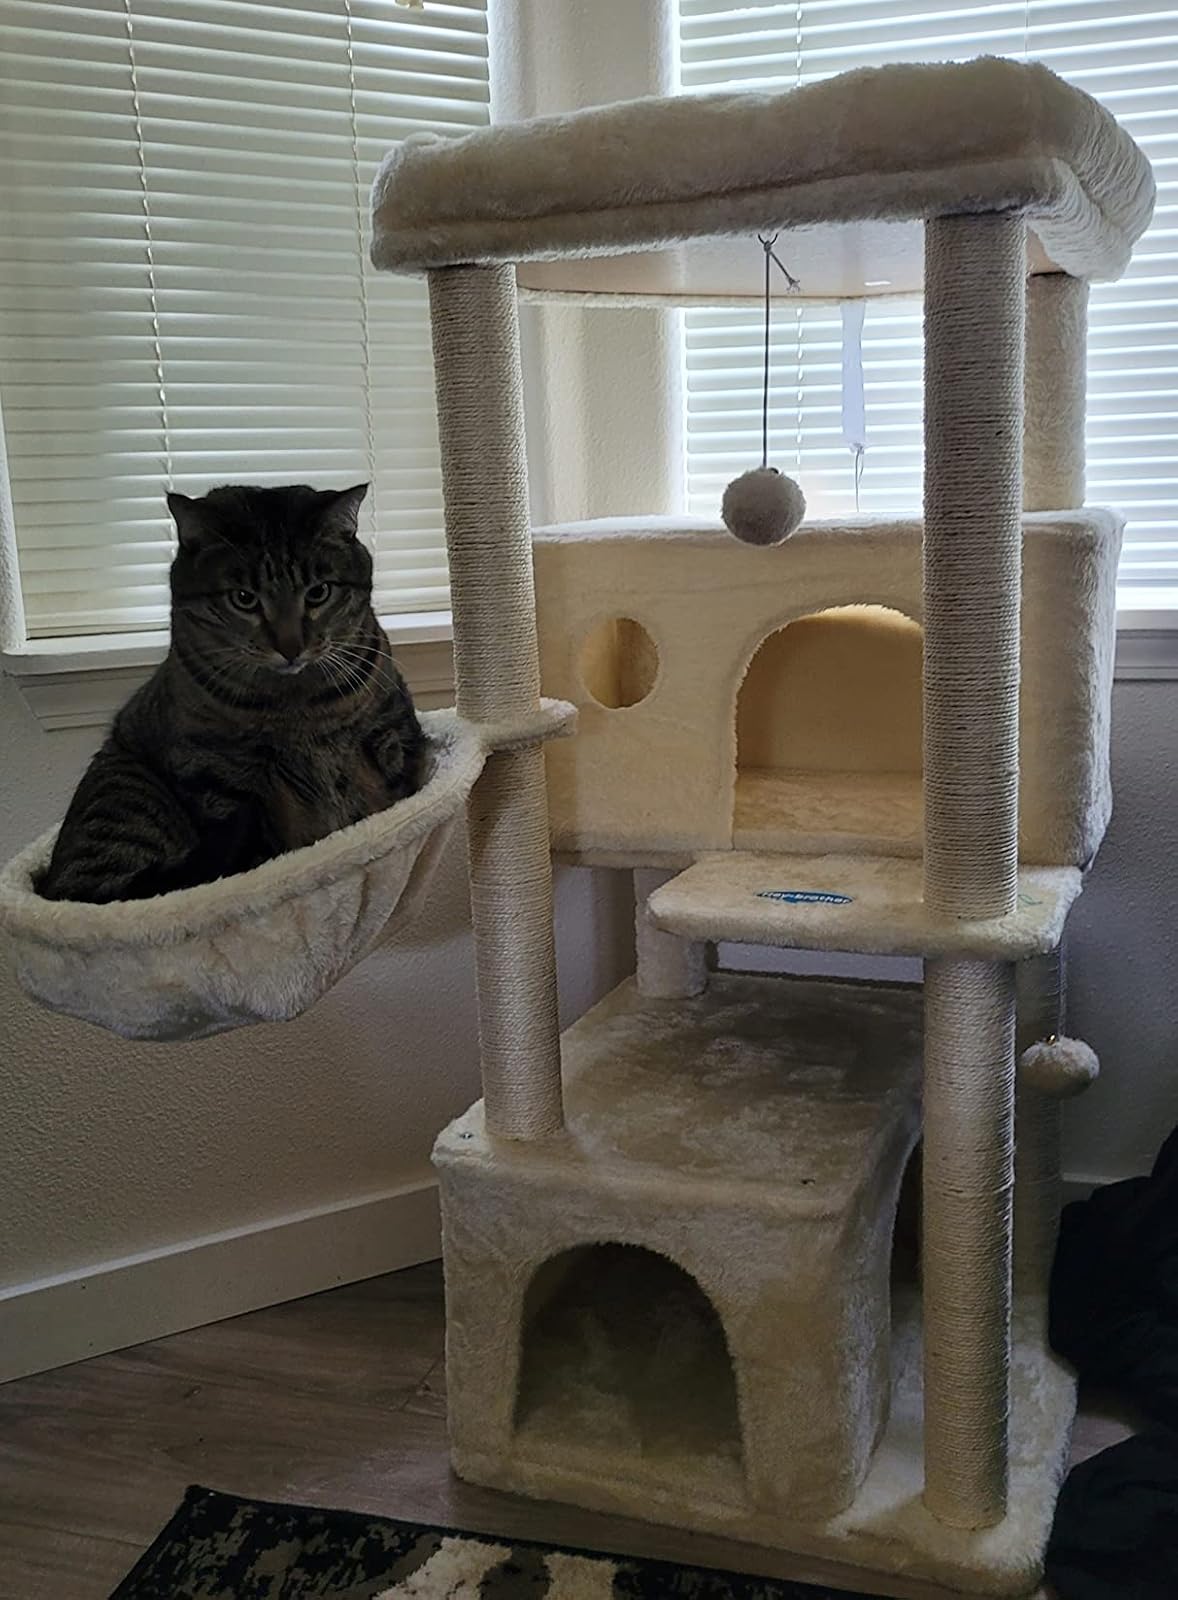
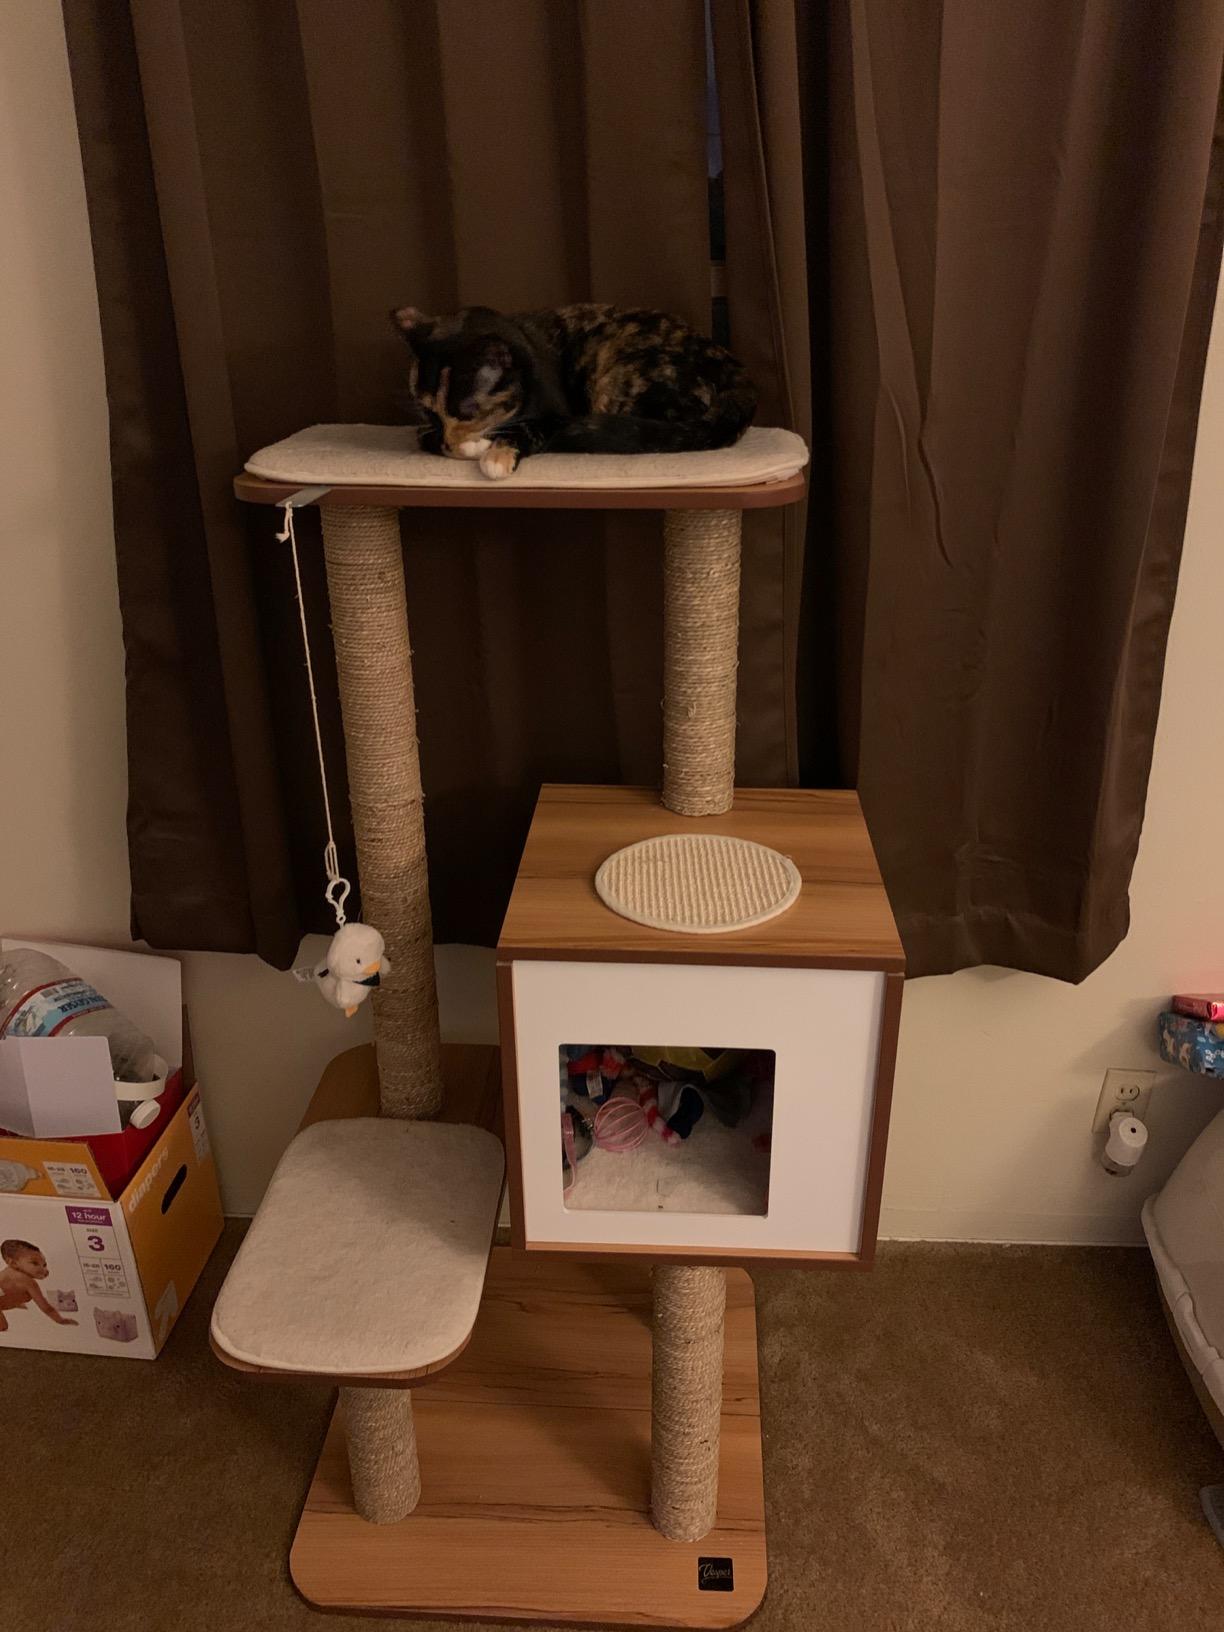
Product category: items_cat tree
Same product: no